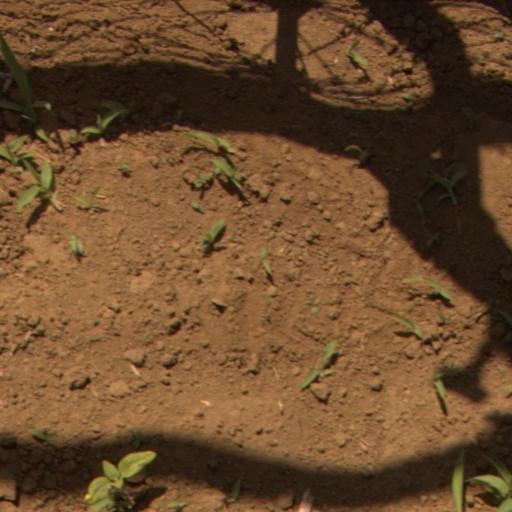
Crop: Jerusalem artichoke